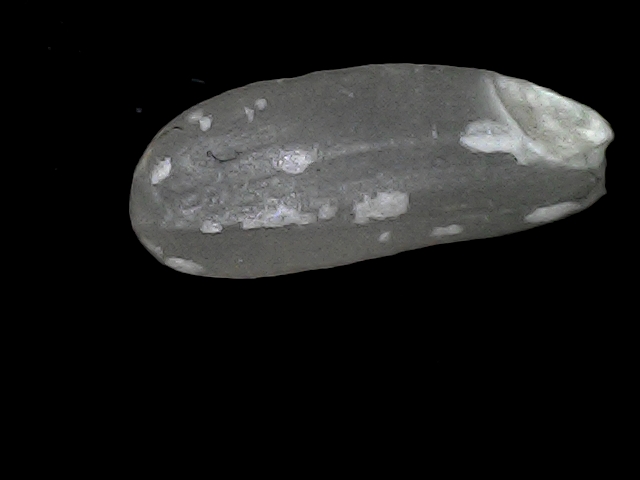
Rice variety: BD30